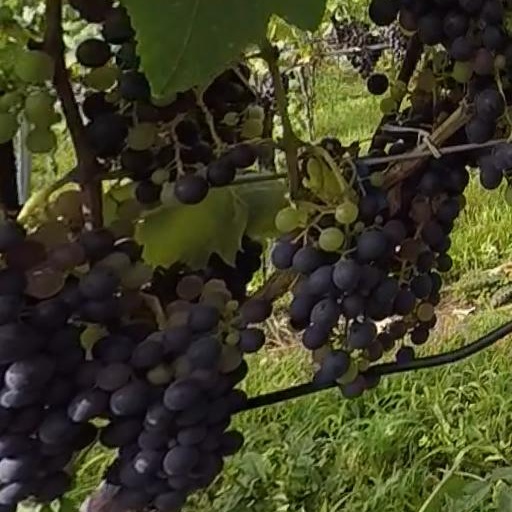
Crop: grape